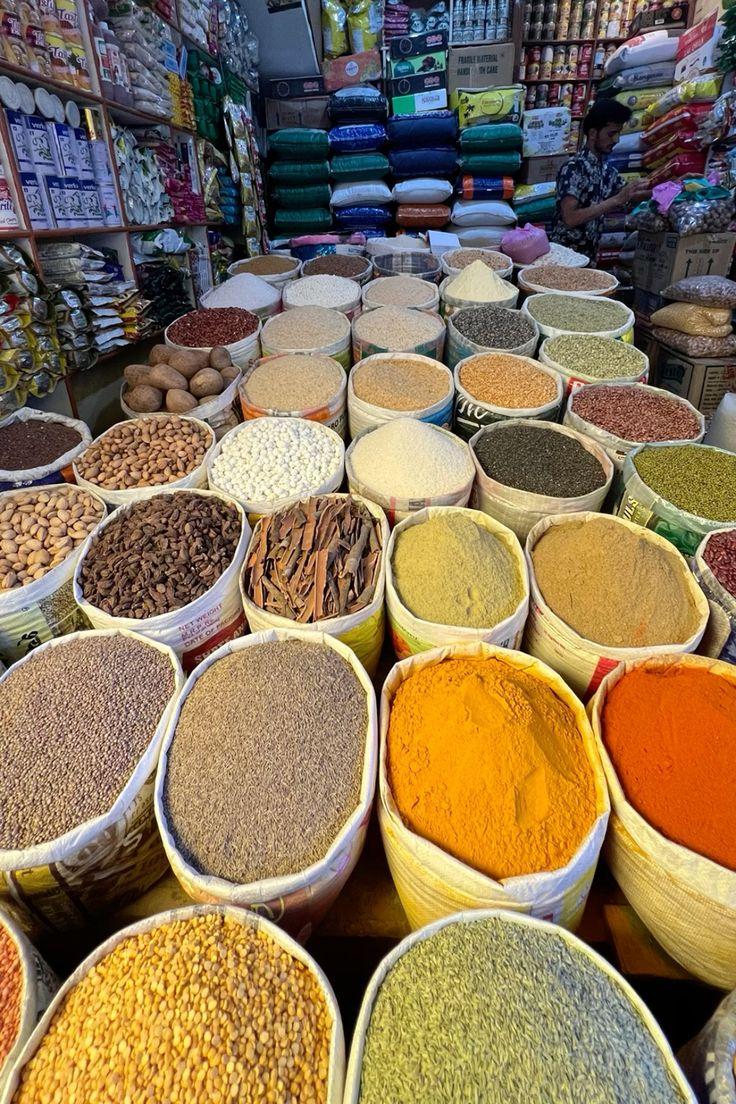
Magunia makubwa yakiwa yamejaa viungo vya rangi mbalimbali nafaka, kunde na mbegu tofauti, yamepangwa kwa safu kwenye duka ndogo lenye bidhaa nyingi kwenye rafu na sakafu. Huku muuzaji akihudumia upande wa kulia.